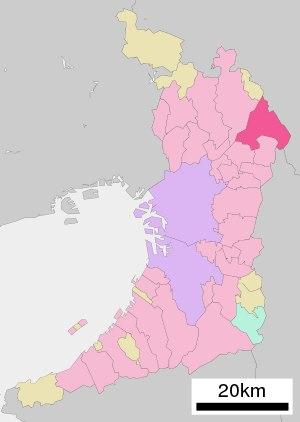
Hirakata est une ville située au Nord-Est de la préfecture d'Ōsaka, dans le Kansai, au Japon. Elle est contiguë aux préfectures de Nara et Kyoto.